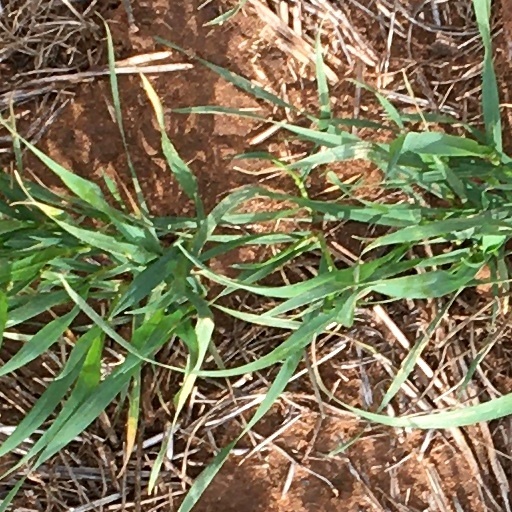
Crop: wheat